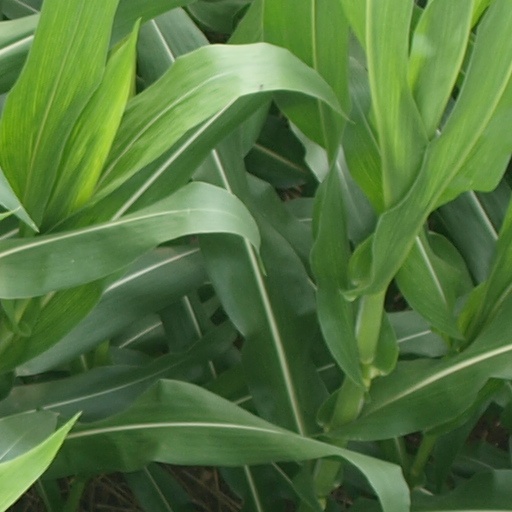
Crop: maize; corn